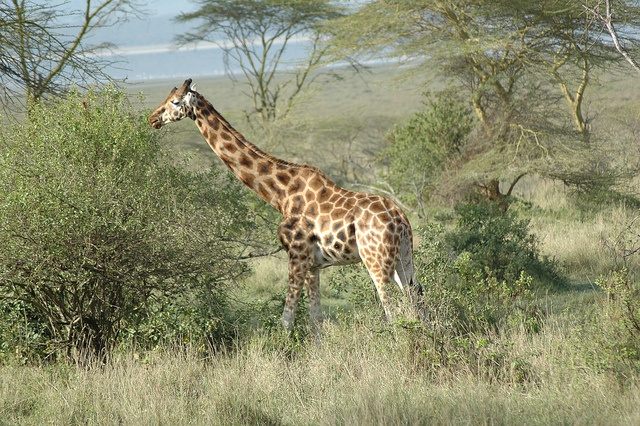
A giraffe standing in the middle of a lush green field.
A giraffe is in the field grazing on trees.
A giraffe walks through a grassy area filled with trees.
A large giraffe in tall grass eating leaves.
A giraffe eating leaves from a bush in a field.